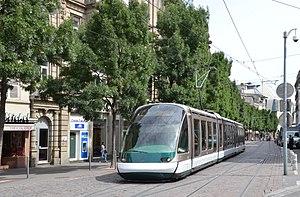
Bombardier Eurotram n°1003 sur la ligne F du réseau CTS de Strasbourg, près de la station Alt Winmärik.
Le réseau de tramway de Strasbourg dessert la capitale alsacienne et six communes de son agglomération, ainsi que la ville frontalière allemande de Kehl. Exploité par la Compagnie des transports strasbourgeois, il est considéré comme un exemple remarquable de la renaissance du tramway dans les années 1990. Avec les expériences réussies de Nantes, Grenoble et Paris, le réseau de tramway de Strasbourg constitue le quatrième plus ancien réseau de tramway remis en service en France après la Seconde Guerre mondiale. Il a ainsi contribué à la construction de nouveaux tramways dans d'autres agglomérations françaises, comme Montpellier, Lyon, Bordeaux ou Nice.
La ligne F du réseau de transports en commun de l'Eurométropole de Strasbourg est une ligne de tramway. Exploitée par la Compagnie des transports strasbourgeois, il s'agit de la sixième ligne du nouveau tramway de l'agglomération.